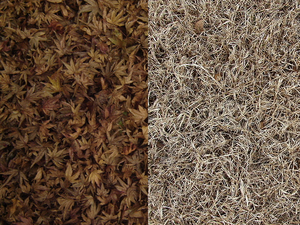
Dans le traitement d'image, l'analyse de texture consiste à calculer une série de mesures dans le but de définir une texture perçue sur une image. L'analyse de texture renvoie des informations sur l'arrangement spatial des couleurs ou des intensités dans tout ou partie de cette image.